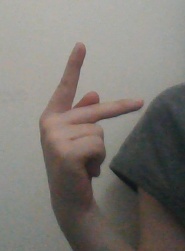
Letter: dha